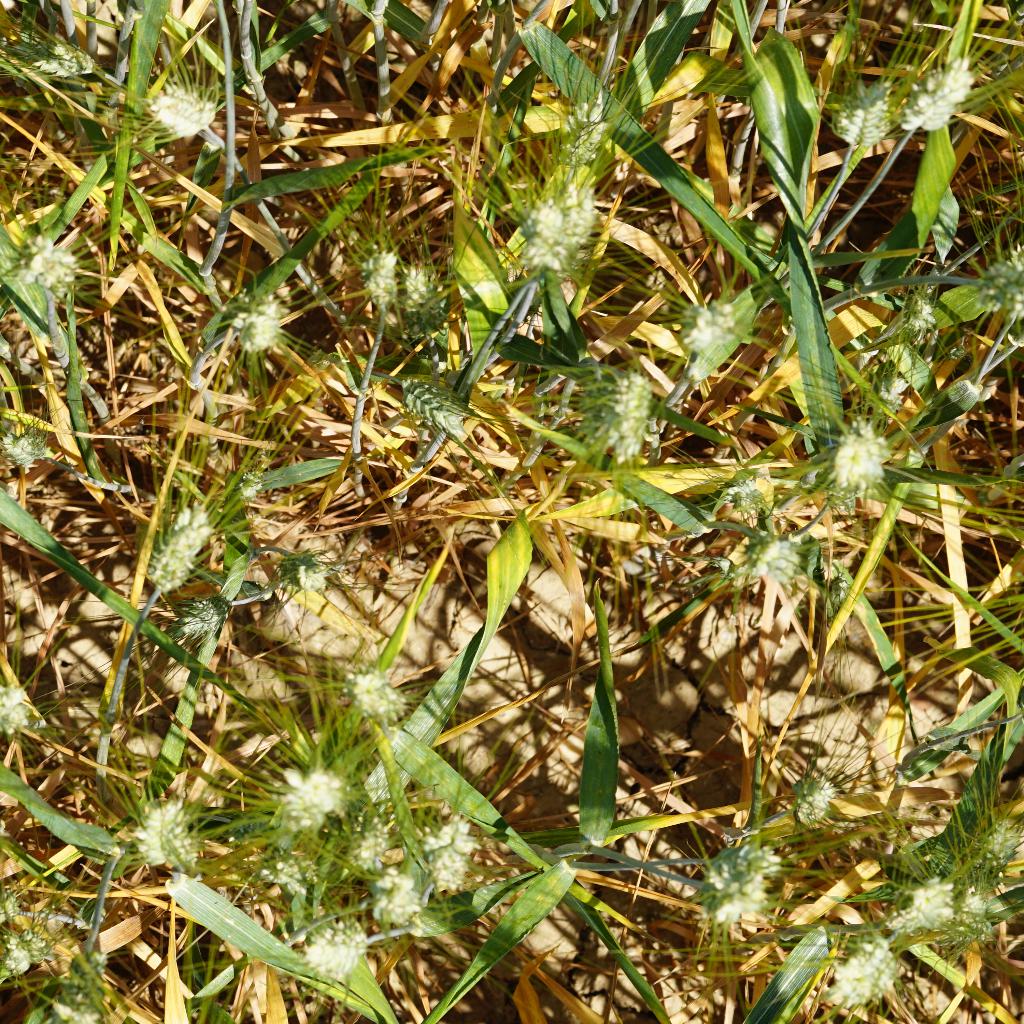
Country: France
Location: Gréoux
Wheat development stage: Filling